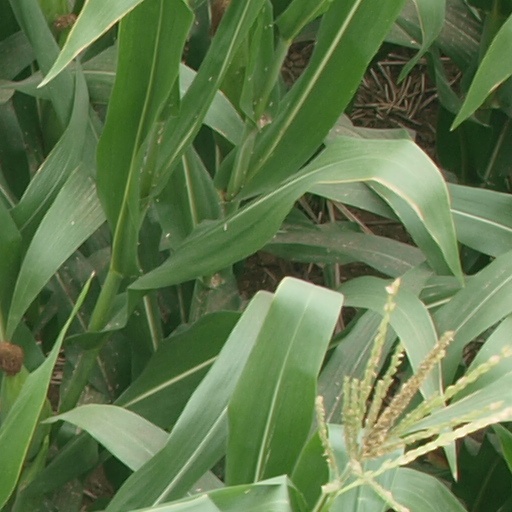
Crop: maize; corn